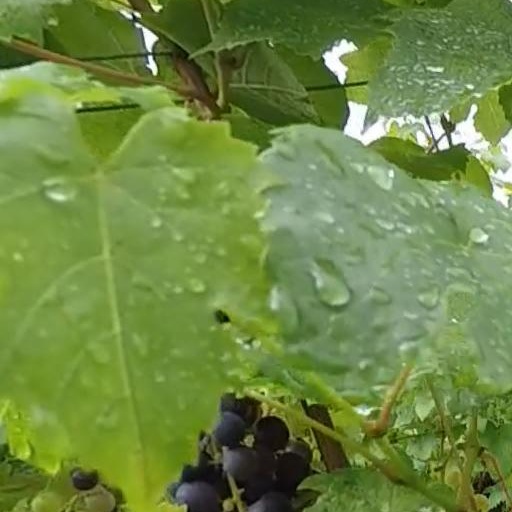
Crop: grape